The Chanur novels

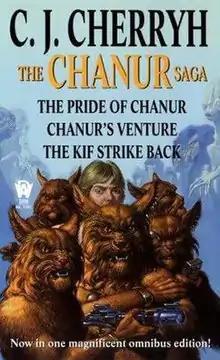
"The Chanur Saga" omnibus

The Chanur novels are a series of five science fiction novels, forming three separate stories, written by American author C. J. Cherryh and published by DAW Books between 1981 and 1992. The first novel in the series is "The Pride of Chanur" (1981), which was nominated for both the Hugo and Locus Awards in 1983. "The Pride of Chanur", originally a stand-alone story, was followed by the Chanur's Venture trilogy (also referred to as "Chanur's Revenge"), "Chanur's Venture" (1984), which was shortlisted for a Locus Award in 1985; "The Kif Strike Back" (1985) and "Chanur's Homecoming" (1986). These were followed by a later sequel, "Chanur's Legacy" (1992). The five novels were also published in two omnibus editions: the first three in "The Chanur Saga" in 2000 and the next two in "Chanur's Endgame" in 2007.